Kirill Kaprizov

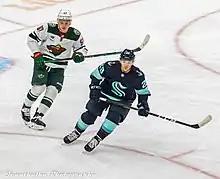
Kaprizov and Vince Dunn during a game in 2023

During the 2022 off-season, Kaprizov returned to Russia to visit family, despite Wild general manager Bill Guerin encouraging him to stay in Minnesota due to the ongoing Russo-Ukrainian War. In July 2022, multiple Russian media outlets reported that Kaprizov was wanted in Russia for allegedly purchasing a fraudulent military identity card in 2017 to evade the mandatory military service required of Russian men aged 18 to 27. The reports occurred days after Philadelphia Flyers prospect Ivan Fedotov was arrested in Russia for purchasing a military ID in 2017. Kaprizov and Fedotov were teammates on Salavat Yulaev Ufa during this time. Responding to these reports, Kaprizov's father denied the allegations and stated that Kaprizov was a student at the Russian Presidential Academy of National Economy and Public Administration, and thus his military obligations were delayed as a result of his studies. Despite the reports being largely refuted by Western media, Kaprizov unsuccessfully attempted to go to the United States twice in the days following, first via Dubai and then via the Caribbean. He returned to Russia after these attempts. On 1 August, Kaprizov successfully entered the United States via Turkey, arriving in New York City before returning to Minnesota the following day.